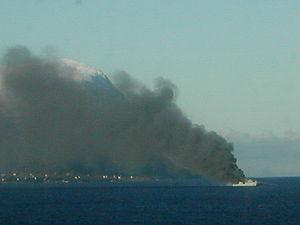
La classe Alta est une classe de dragueurs de mines exploitée par la marine royale norvégienne. Une classe presque identique de chasseurs de mines est connue sous le nom d'Oksøy.